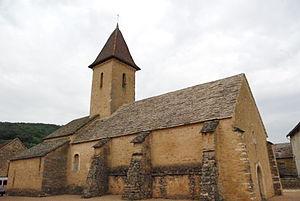
L'église Saint-Quentin de Bray est une église catholique située à Bray, dans le département de Saône-et-Loire, en France. Elle relève à ce titre de la paroisse Saint-Augustin en Nord-Clunisois, qui a son siège à Ameugny.
Cet article recense une partie des monuments historiques de Saône-et-Loire, en France.
Bray est une commune française située dans le département de Saône-et-Loire en région Bourgogne-Franche-Comté.